Conscription in Iran

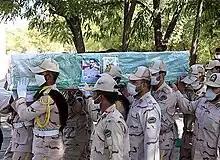
Iranian soldiers at the funeral of their comrade who was killed at the age of 18 during a conflict with smugglers

All young men who reach the age of 18 must spend about two years of compulsory military service in the Iranian army or the Islamic Revolutionary Guard Corps. Often, the General staff of the armed forces of Iran chooses where people will serve, and a person cannot choose where to serve. The length of conscription is between 18 months to 2 years.